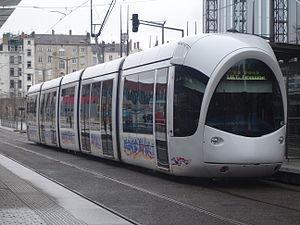
Confluence (Lyon)
La Confluence ou simplement Confluence est le nouveau secteur-sud du 2ᵉ arrondissement de Lyon, situé à l'extrémité sud de la presqu'île de Lyon, proche de la confluence du Rhône et de la Saône. Issu d'une ZAC depuis la fin des années 1990, le quartier est voué à de profondes mutations.